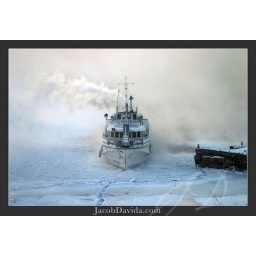
This boat keeps the port from freezing over allowing ships to come and go.